Muscle imbalance

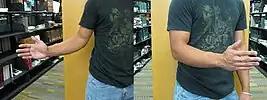

Tennis elbow is the most common elbow problem among athletes, highly associated with world class tennis players, it is a condition that involves the common wrist extensor origin, in particular the origin of extensor carpi radialis. The causes for tennis elbow includes any activity, not only tennis, where the repetitive use of the extensor muscles of the forearm may cause acute or chronic tendonitis of the tendinous insertion of these muscles at the lateral epicondyle of the elbow. The condition itself is most common with painters, plumbers, and carpenters. Further studied have shown that auto-workers, butchers and cooks also get tennis elbow more often than the rest of the population.